Deshka Landing Fire

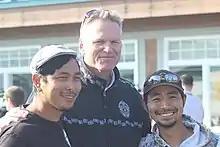
Alaska Governor Mike Dunleavy meets with firefighters on August 25, 2019

The Deshka Landing Fire was reported on August 17, 2019, around 8:00 p.m., five miles southwest of Willow, Alaska. On August 23, the Northwest Incident Management Team reported that high winds grew the fire to and it was 15 percent contained. Firefighters began protecting homes around Red Shirt Lake. Nancy Lake State Recreation Area was closed to the public and a Temporary Flight Restriction was put in place over the fire area. The following day, a private aircraft violated the temporary flight restriction. By August 26, the fire was mapped appropriately and the Incident Management Team reported the fire's footprint was actually and it was 40 percent contained. Two firefighters were injured: one suffered a leg burn by stepping in an ash pit and the other, a foreign object in the eye. A portion of the Nancy Lake State Recreation Area was reopened to the public. As of August 31, the fire had burned and was 90 percent contained.